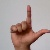
The image shows a hand gesture representing the letter 'L' in Indian Sign Language.